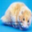
Label: hamster